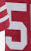
Number: 5